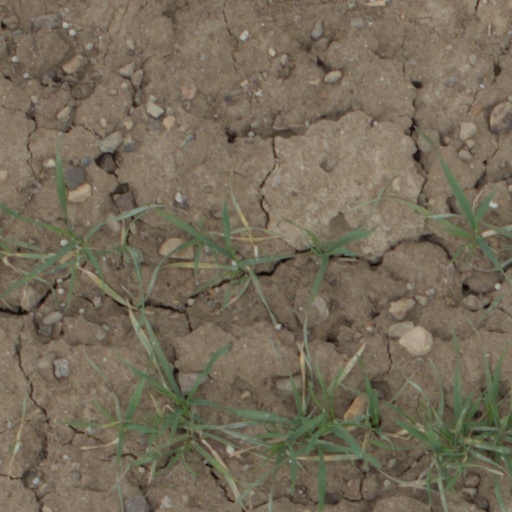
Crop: wheat